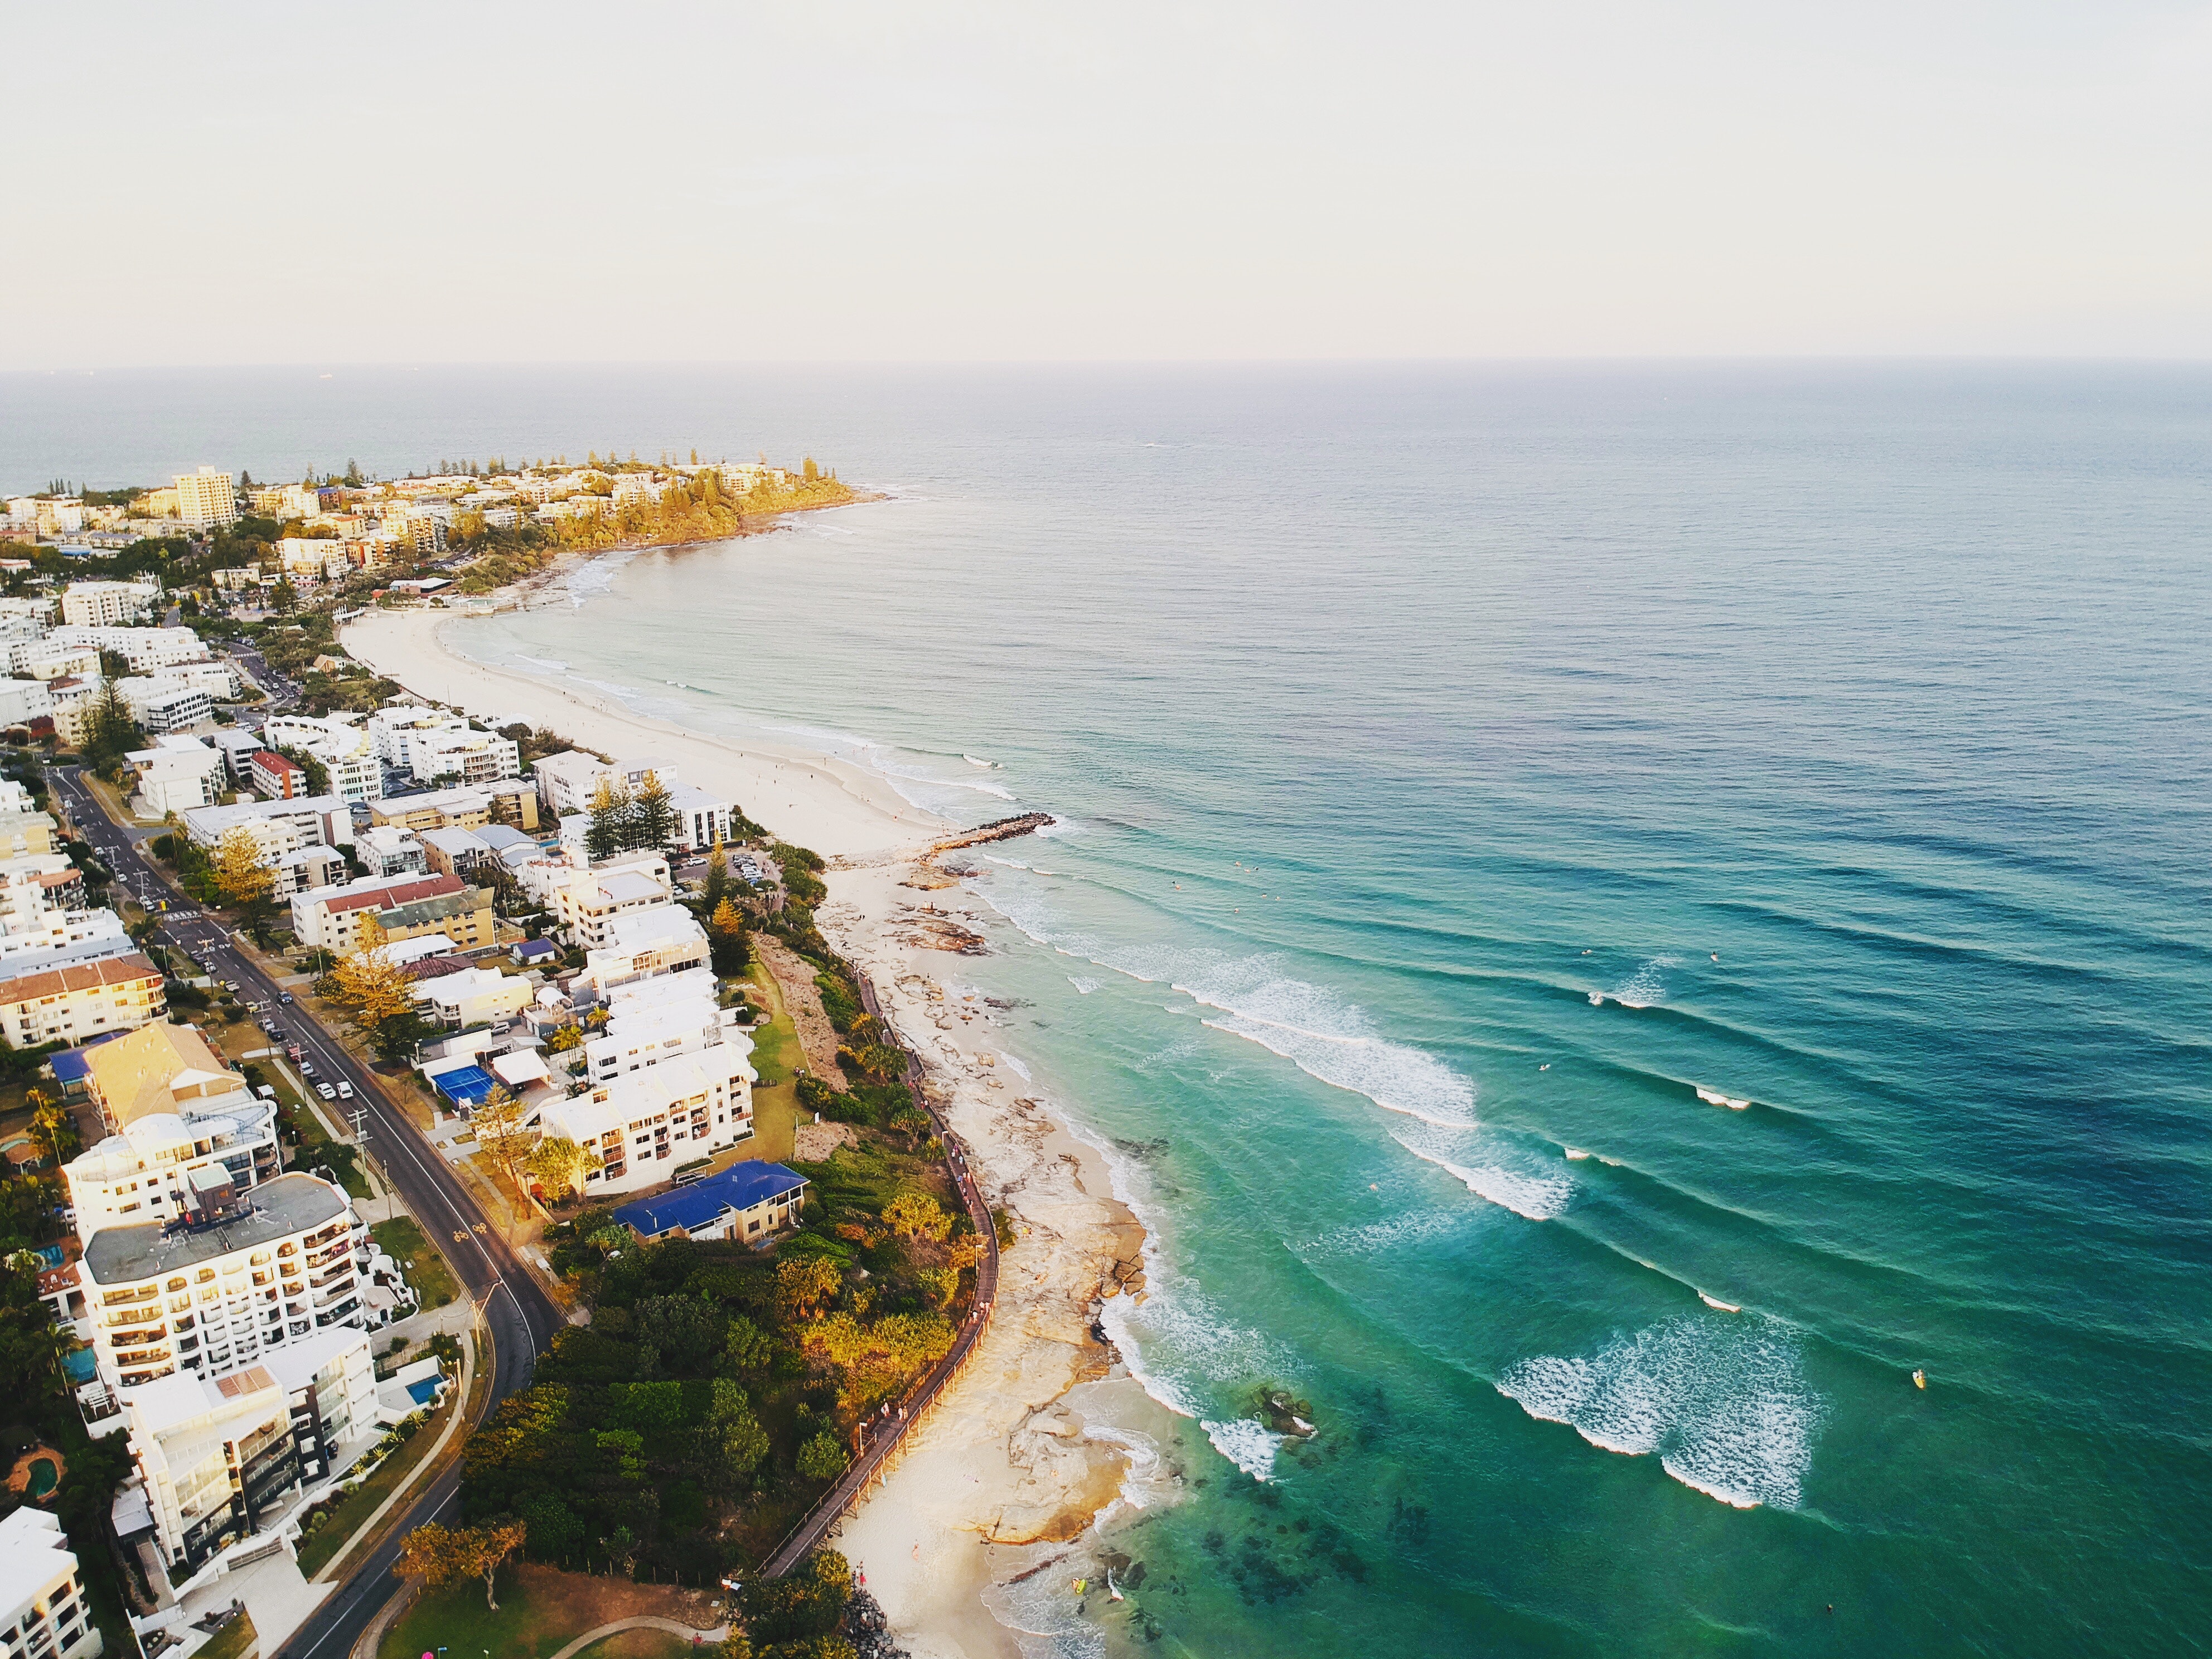
coast, sea, shore, coastal and oceanic landforms, beach, ocean, sky, water, aerial photography, landscape, bird's eye view, horizon, photography, cape, tourism, bay, city, promontory, vacation, headland, peninsula, cliff, world, terrain